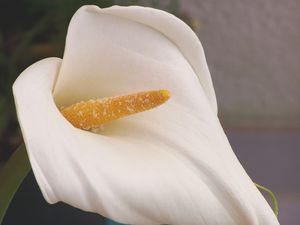
En botanique, une spathe est une grande bractée membraneuse ou foliacée enveloppant plus ou moins une inflorescence, et ouverte latéralement par une fente.